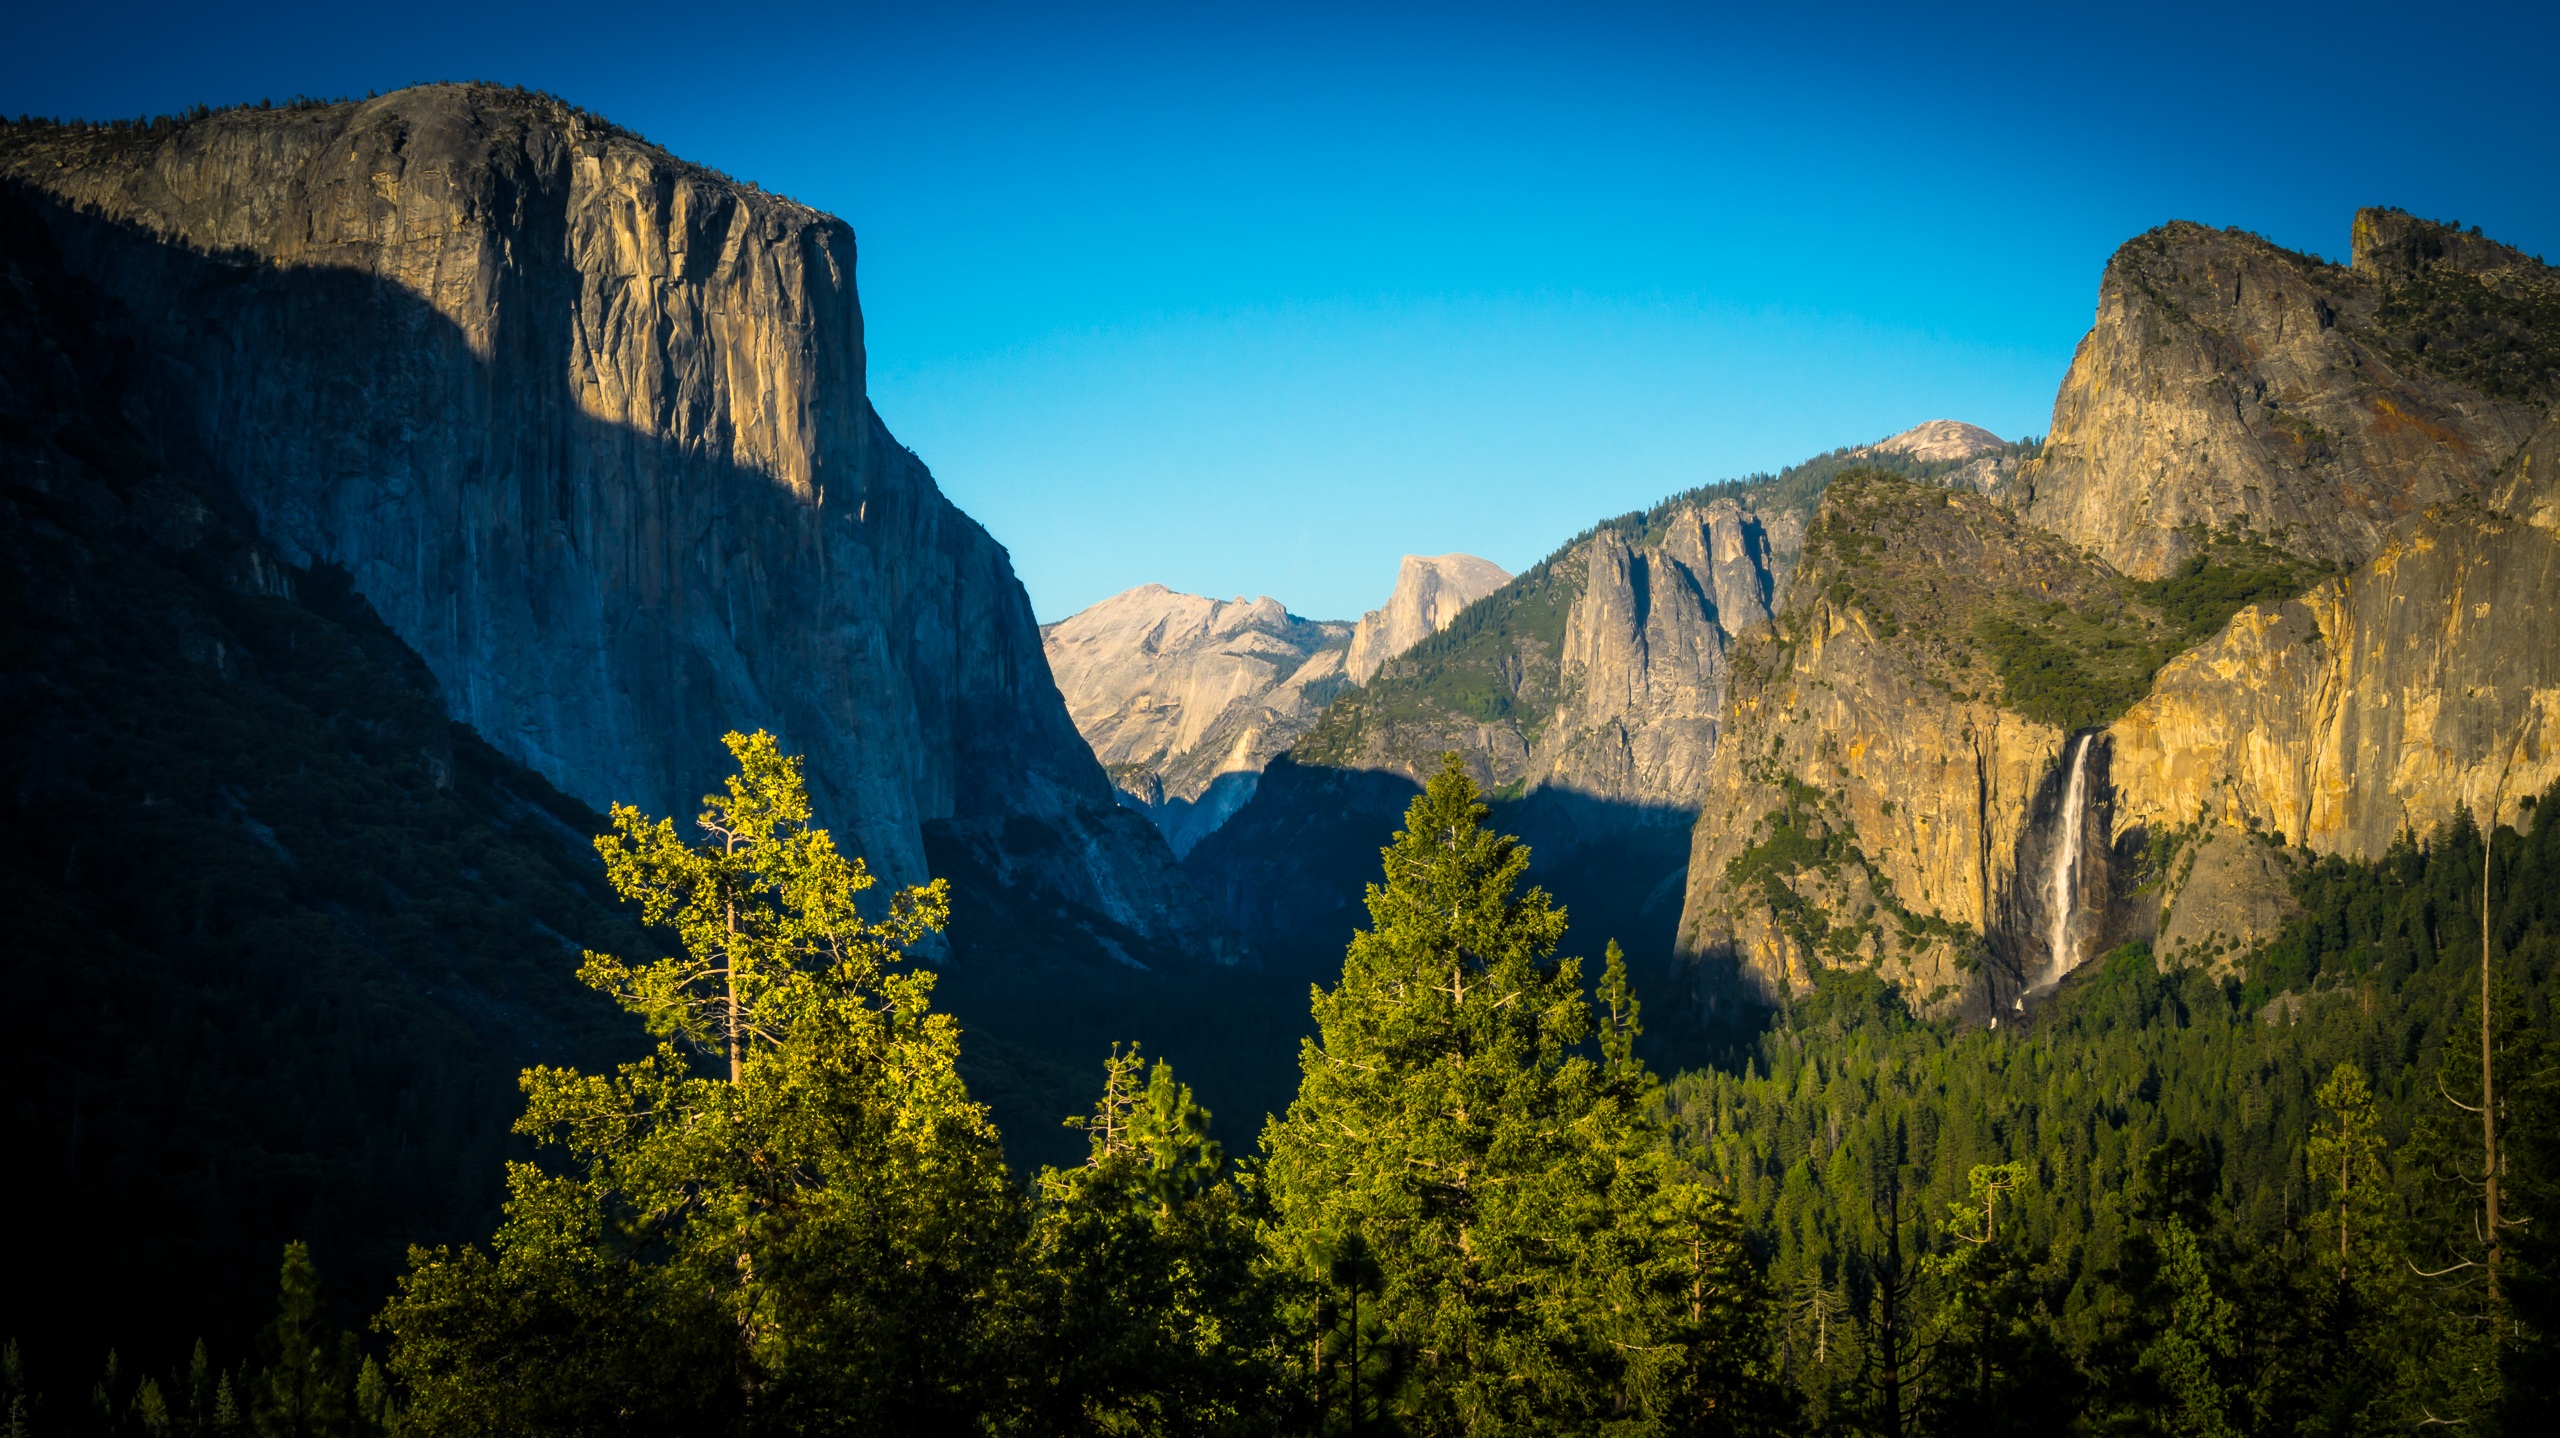
landscape, tree, nature, rock, waterfall, wilderness, mountain, valley, mountain range, yosemite, green, reflection, autumn, terrain, national park, alps, cliffs, plateau, forrest, landform, yosemite valley, geographical feature, mountainous landforms, tunnel view